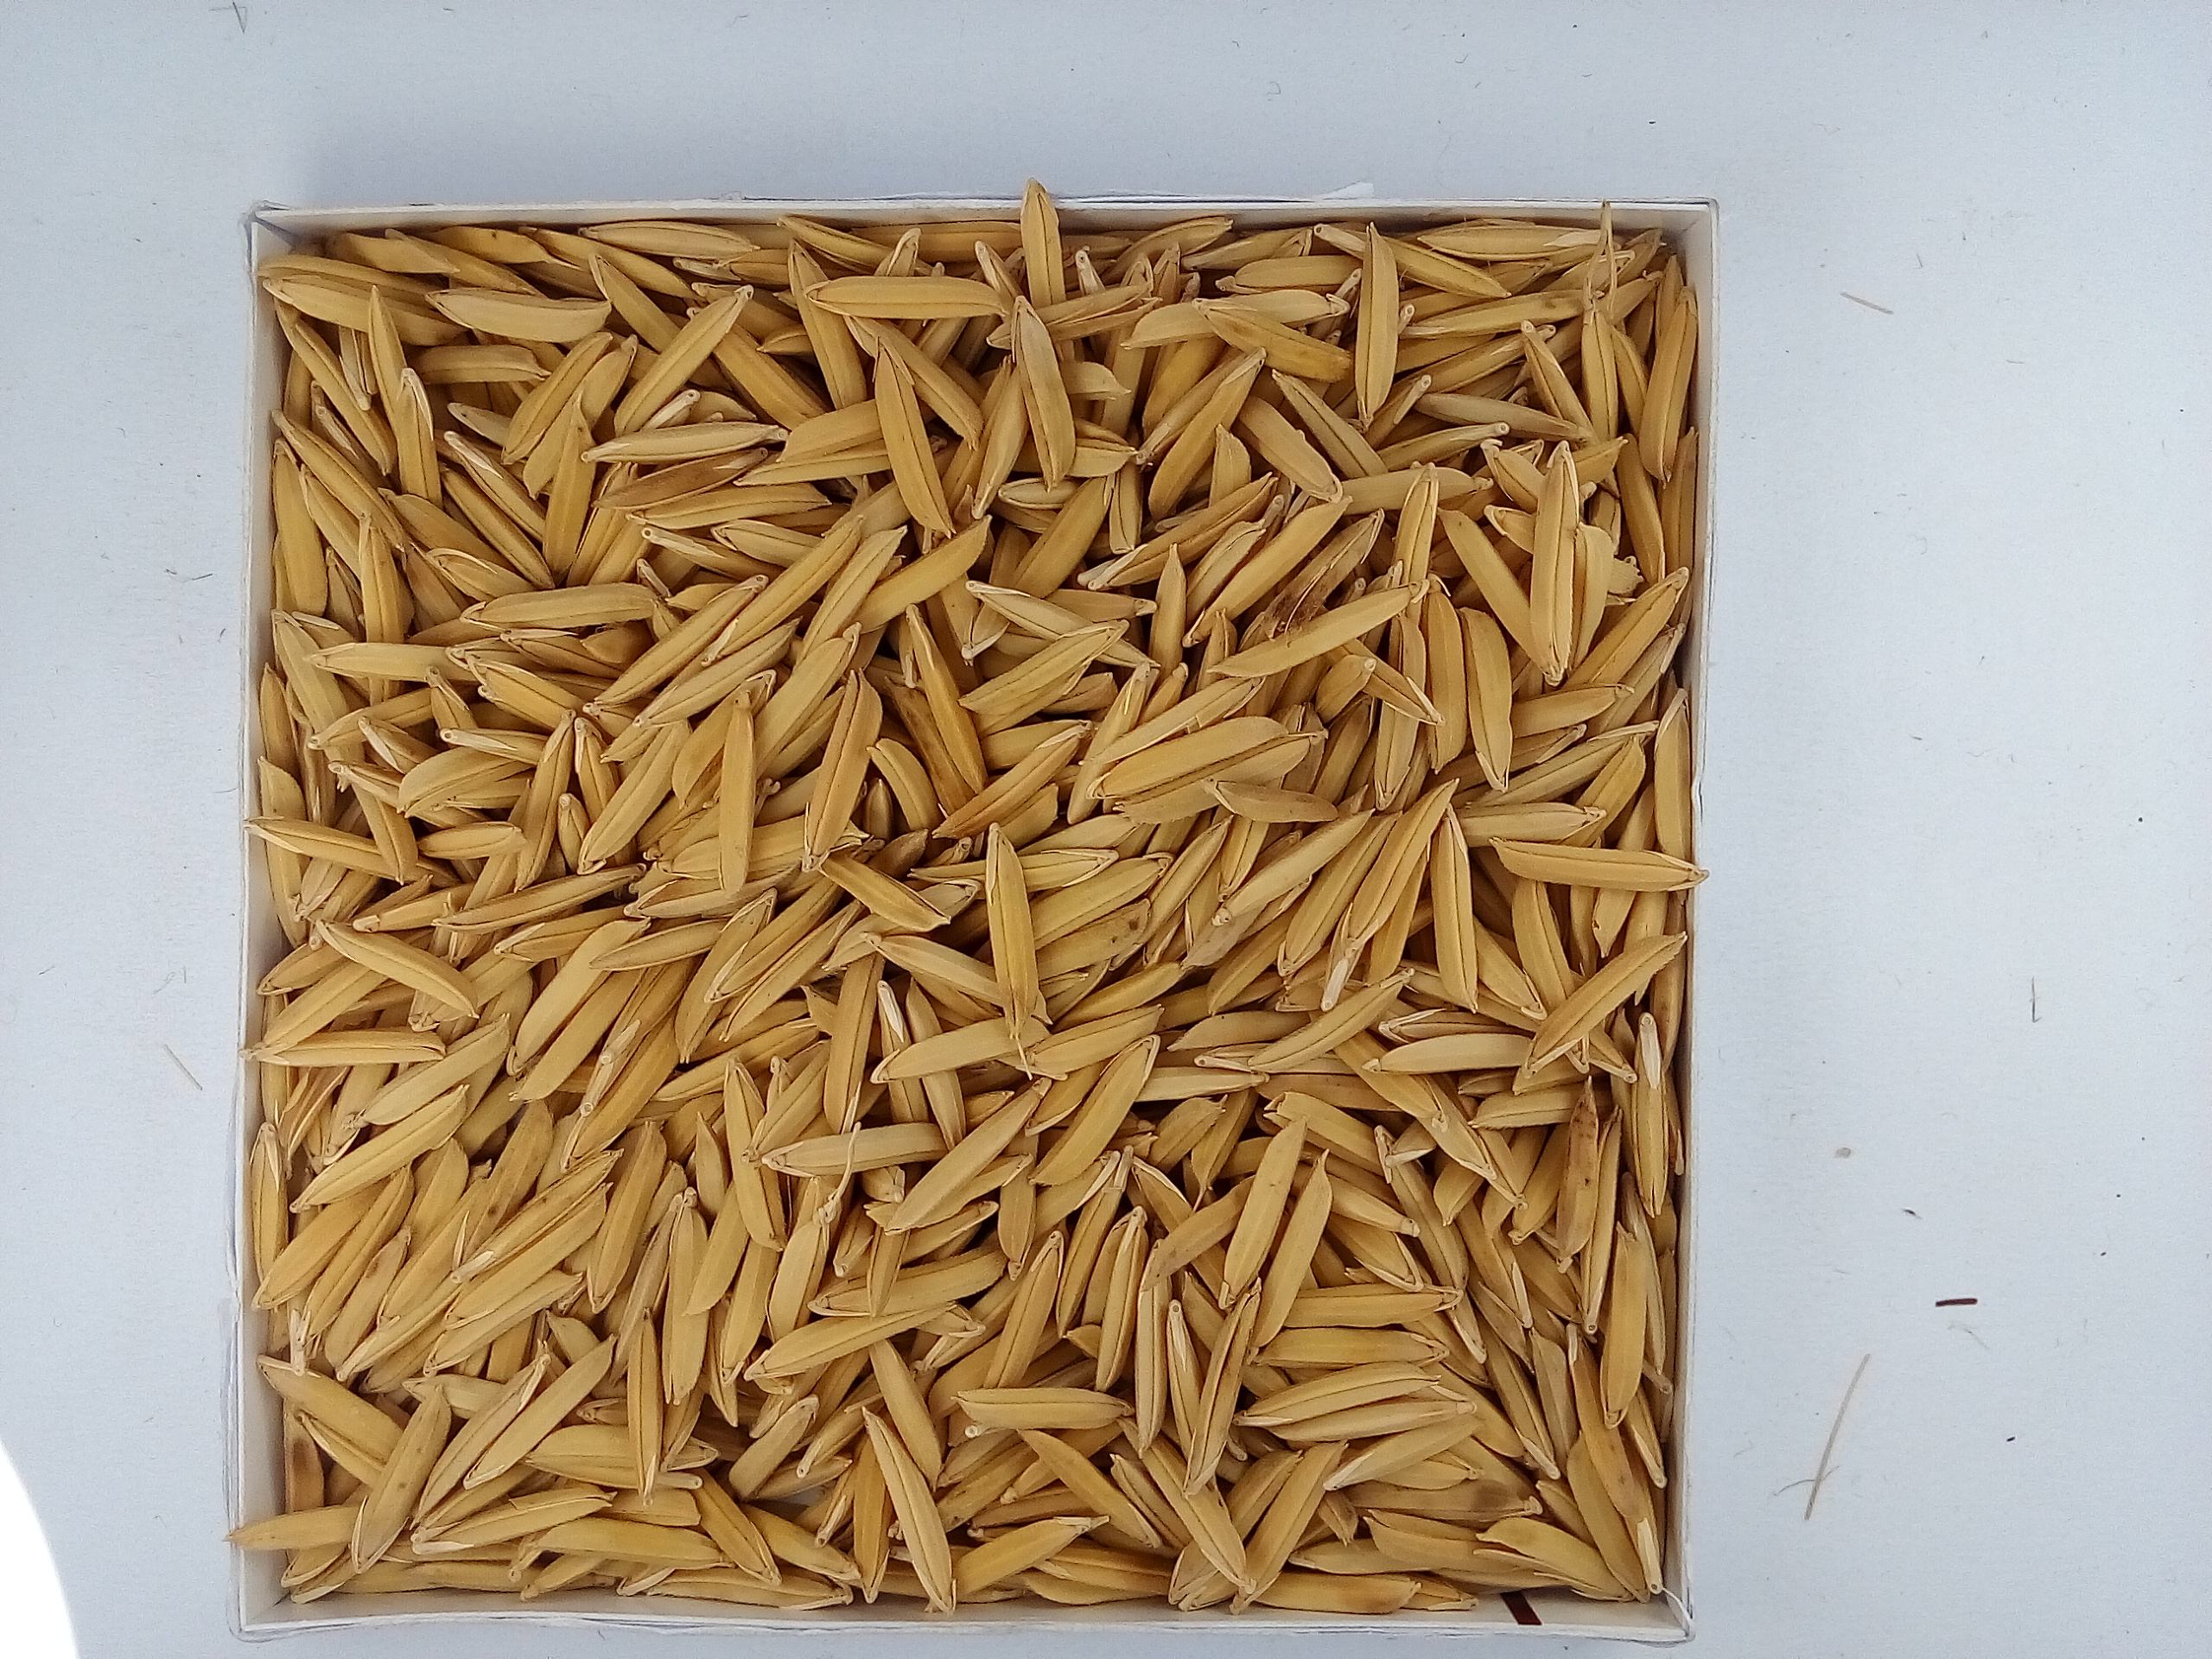
Rice seed variety: Unknown